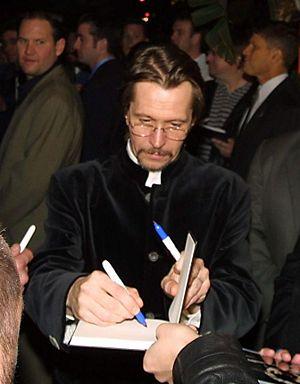
Harry Potter et la Coupe de feu est un film anglo-américain de Mike Newell, sorti en 2005.
Leonard Gary Oldman connu sous le nom de Gary Oldman est un acteur, réalisateur, scénariste et producteur de cinéma britannique, né le 21 mars 1958 à New Cross.